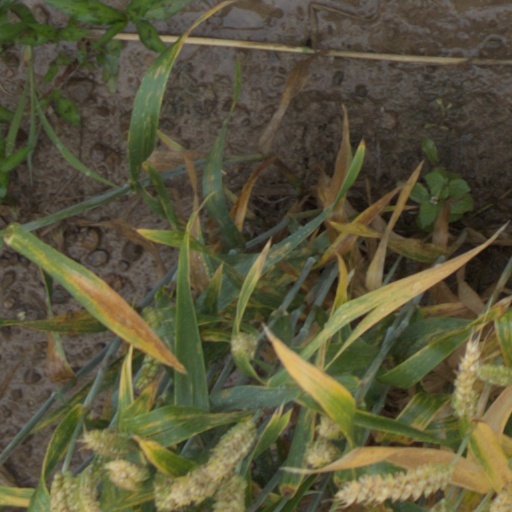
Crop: wheat